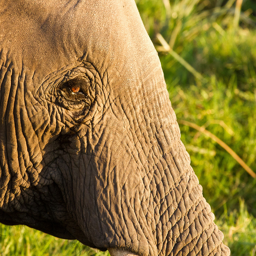
A large elephant standing next to a tree filled forest.
A close up view of an elephants face.
A close up of an elephants eye is shown.
A close up of a male elephant showing just the right side of its face
A closeup image of an elephant looks all wrinkled.